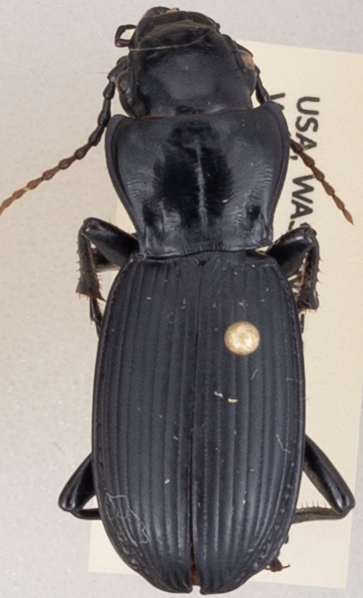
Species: Pterostichus lama
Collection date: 2019-06-18
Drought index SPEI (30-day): -0.932
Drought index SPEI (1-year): -2.09
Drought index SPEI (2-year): -2.09